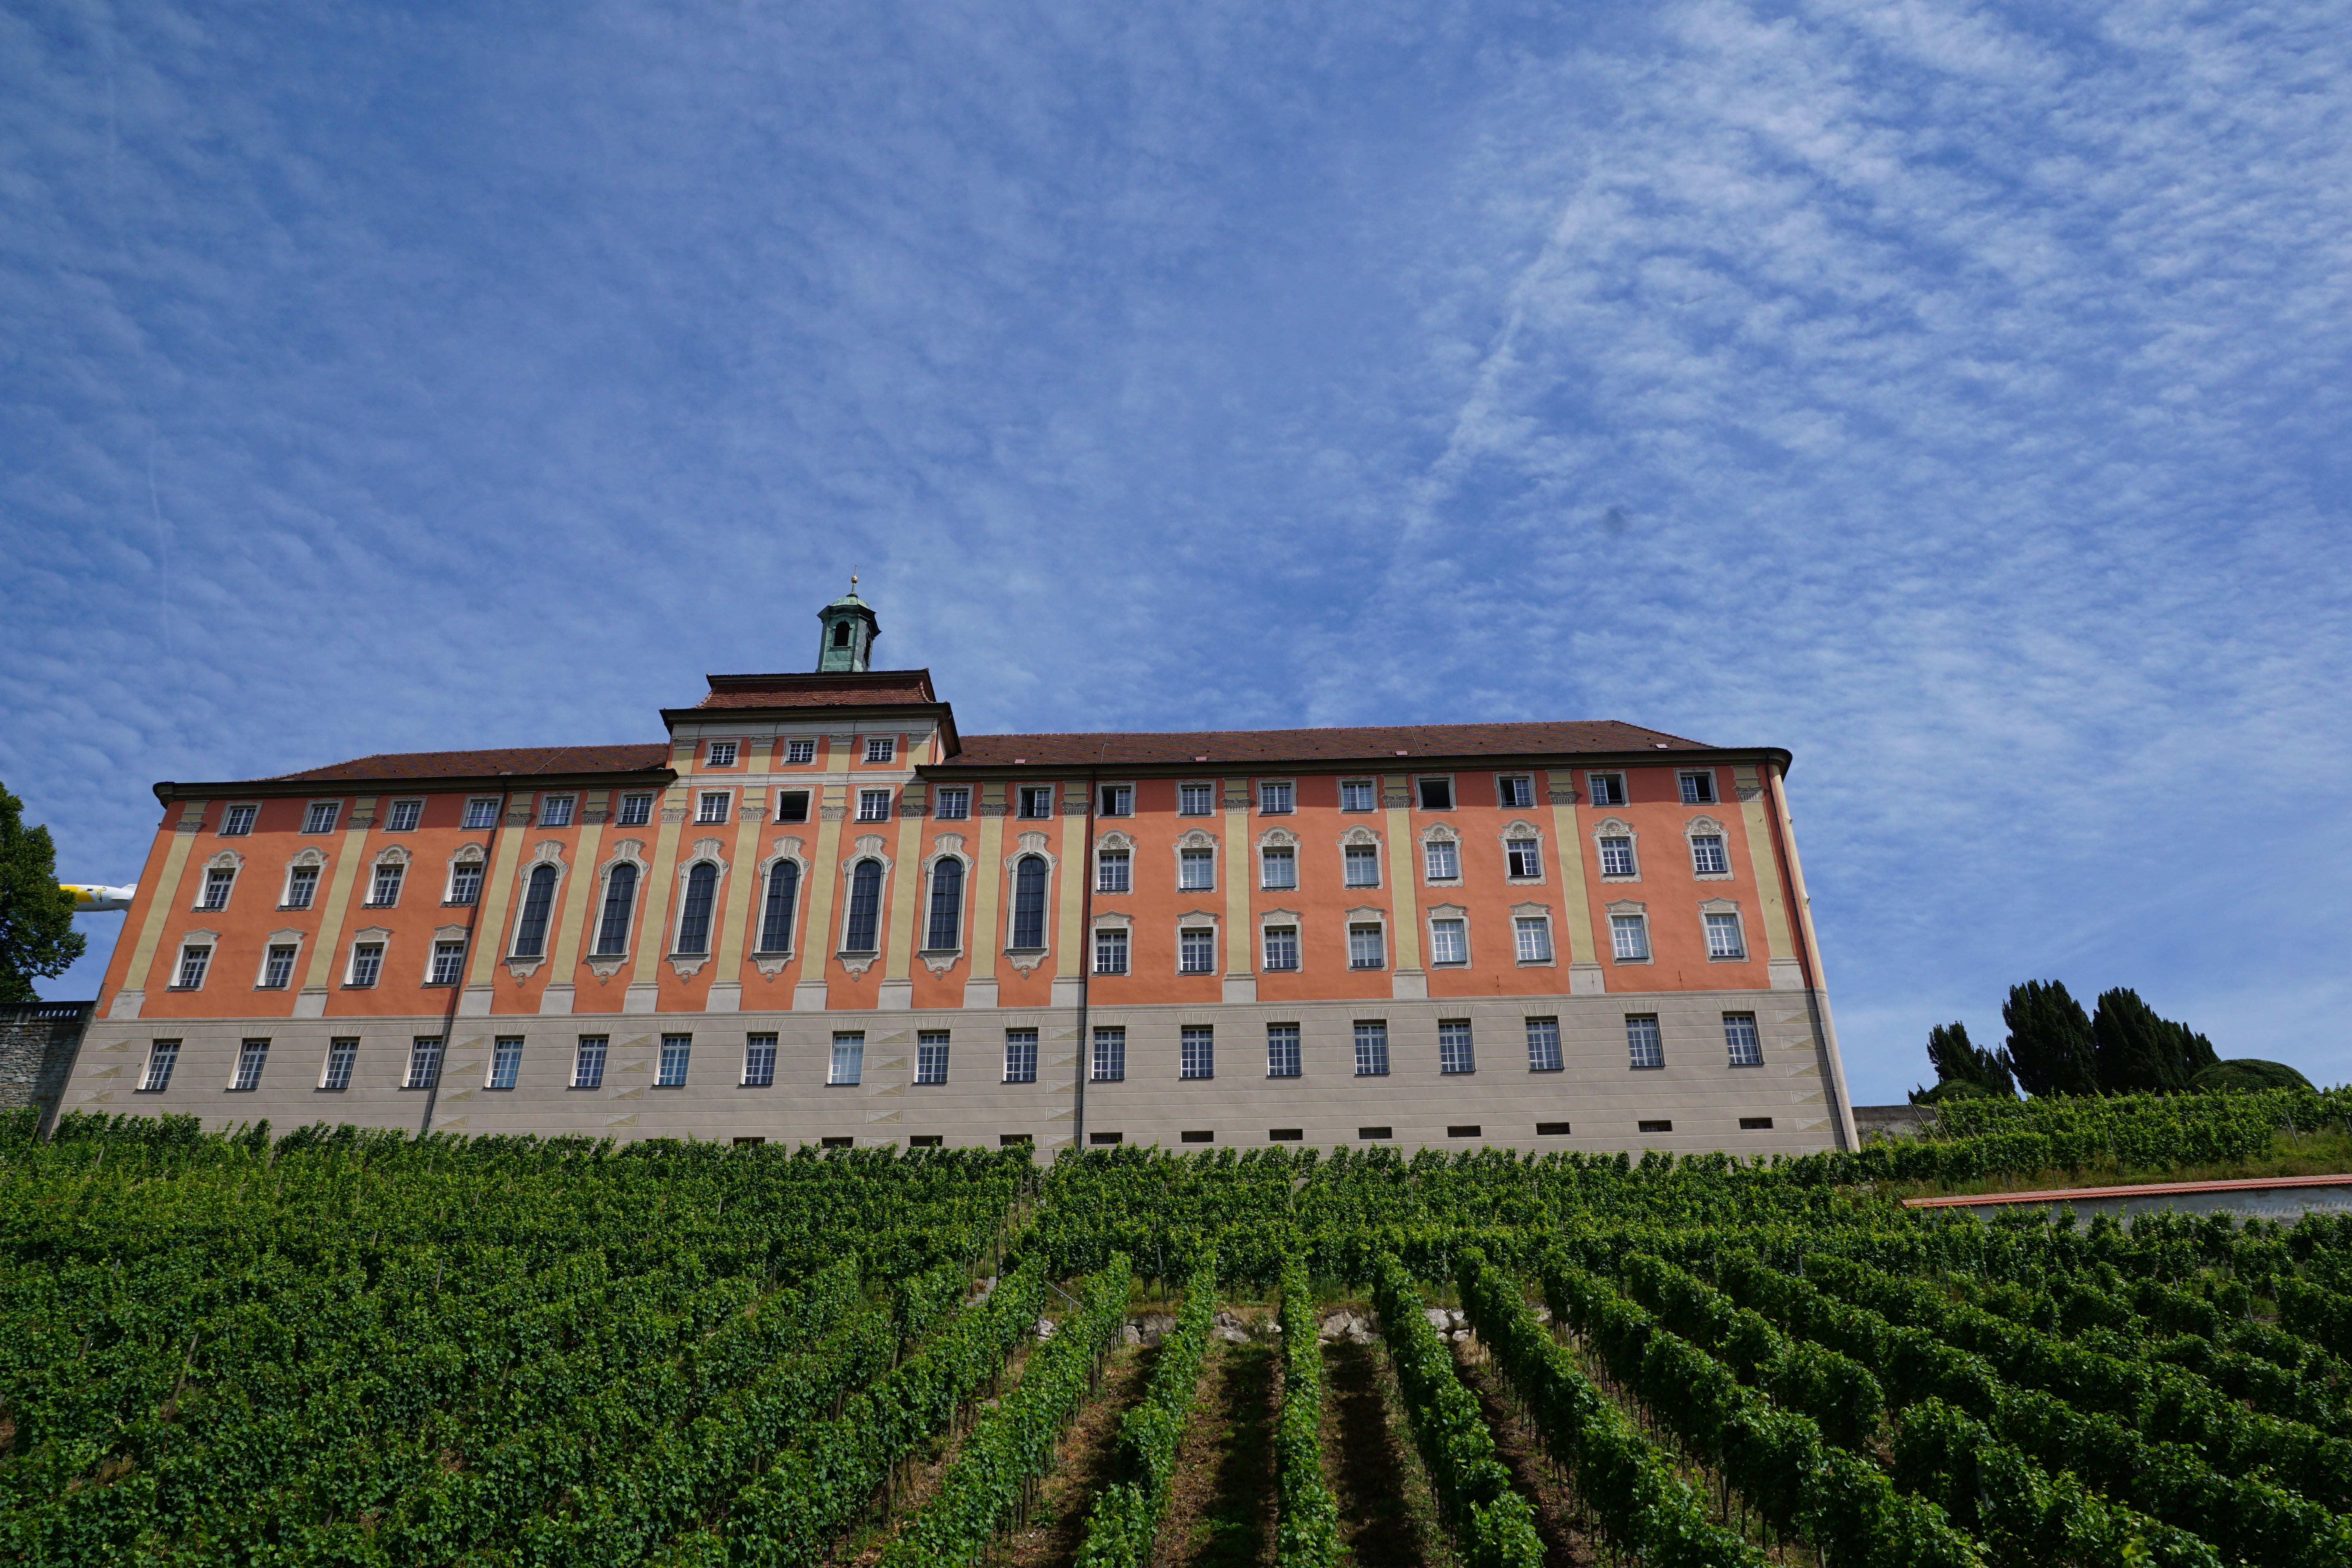
nature, sky, vineyard, wine, building, chateau, palace, tower, castle, agriculture, school, learn, estate, meersburg, lake constance, boarding school, high school, droste h lshoff high school